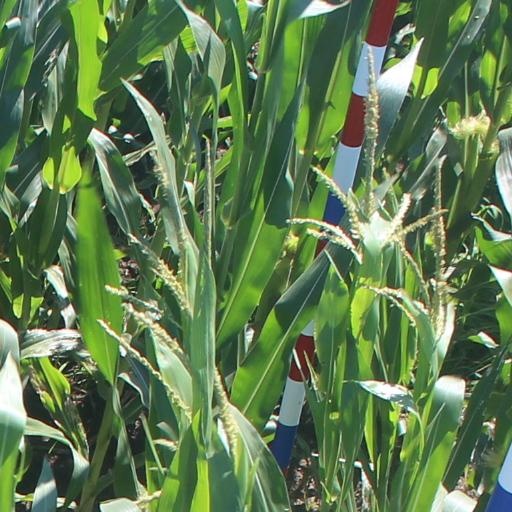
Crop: maize; corn